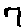
Label: 7